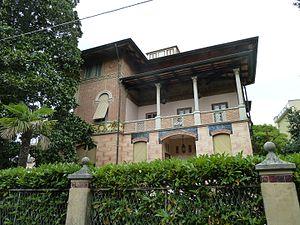
Massimiliano Ongaro est un architecte italien adepte du Stile Liberty.